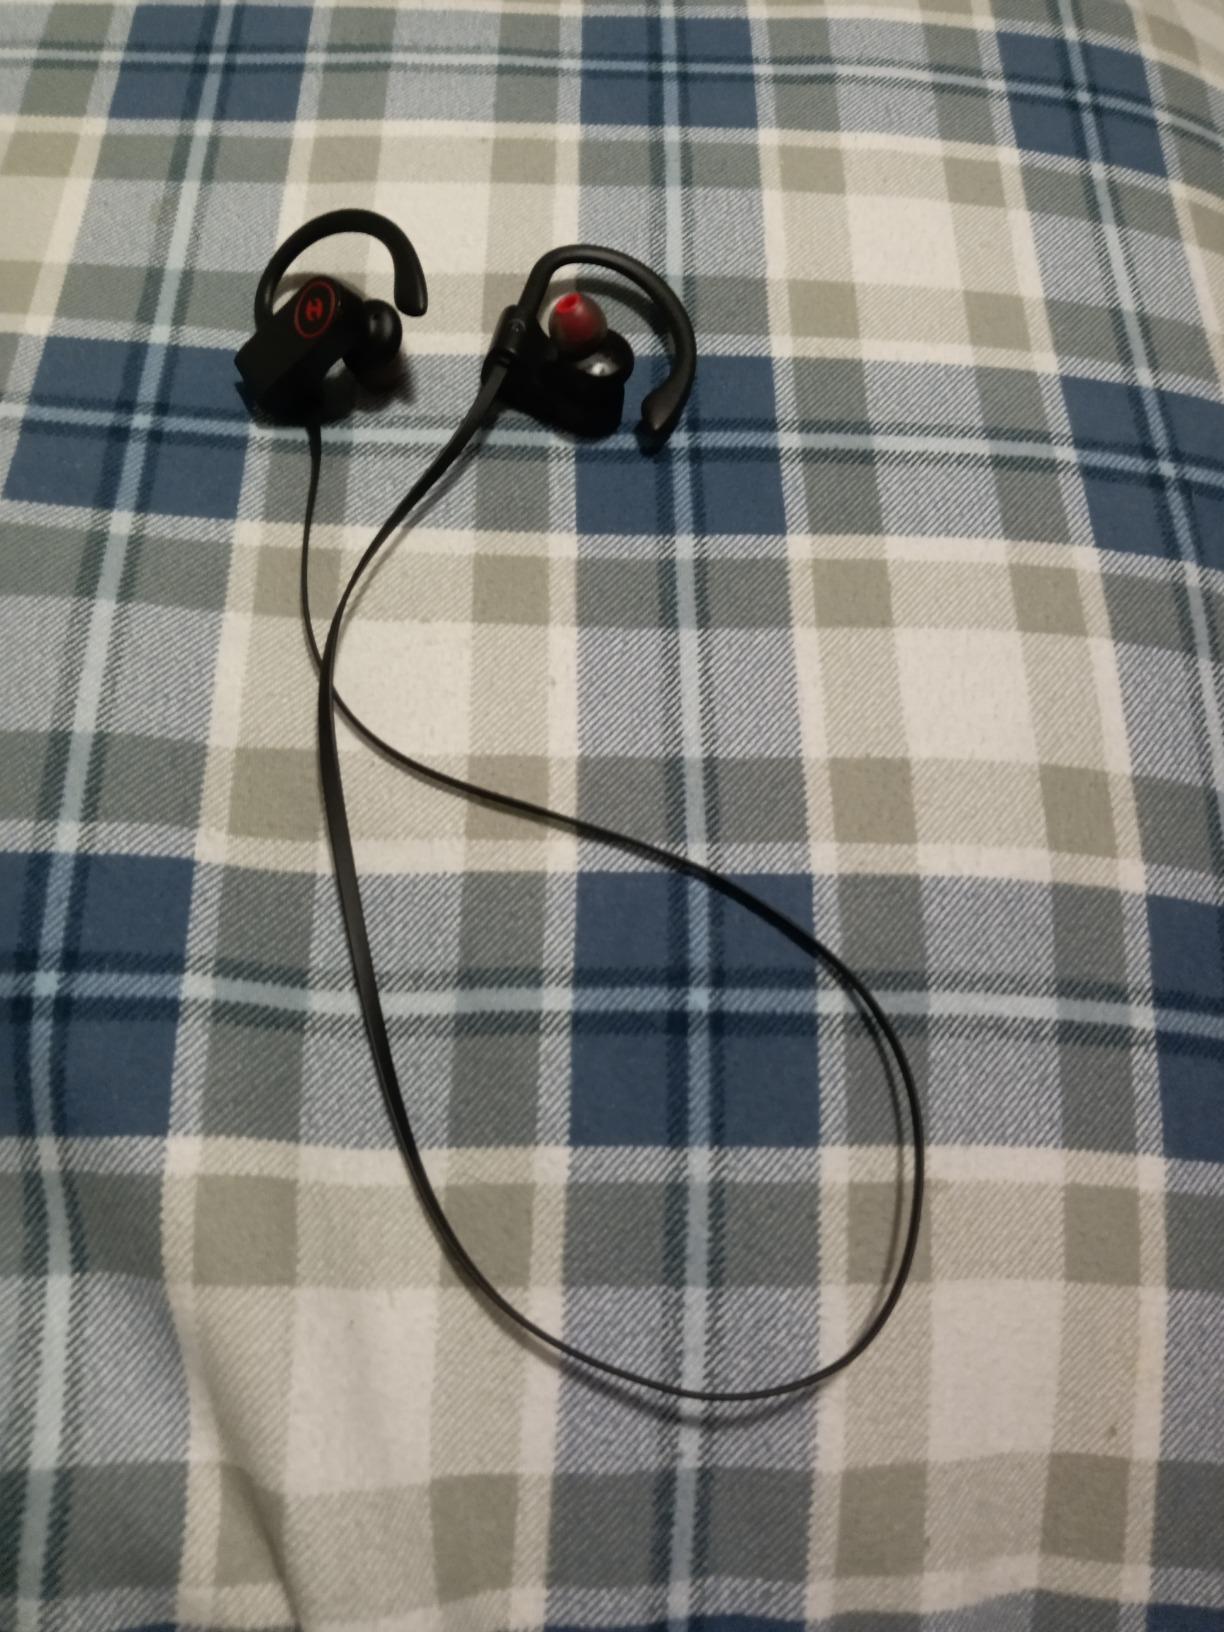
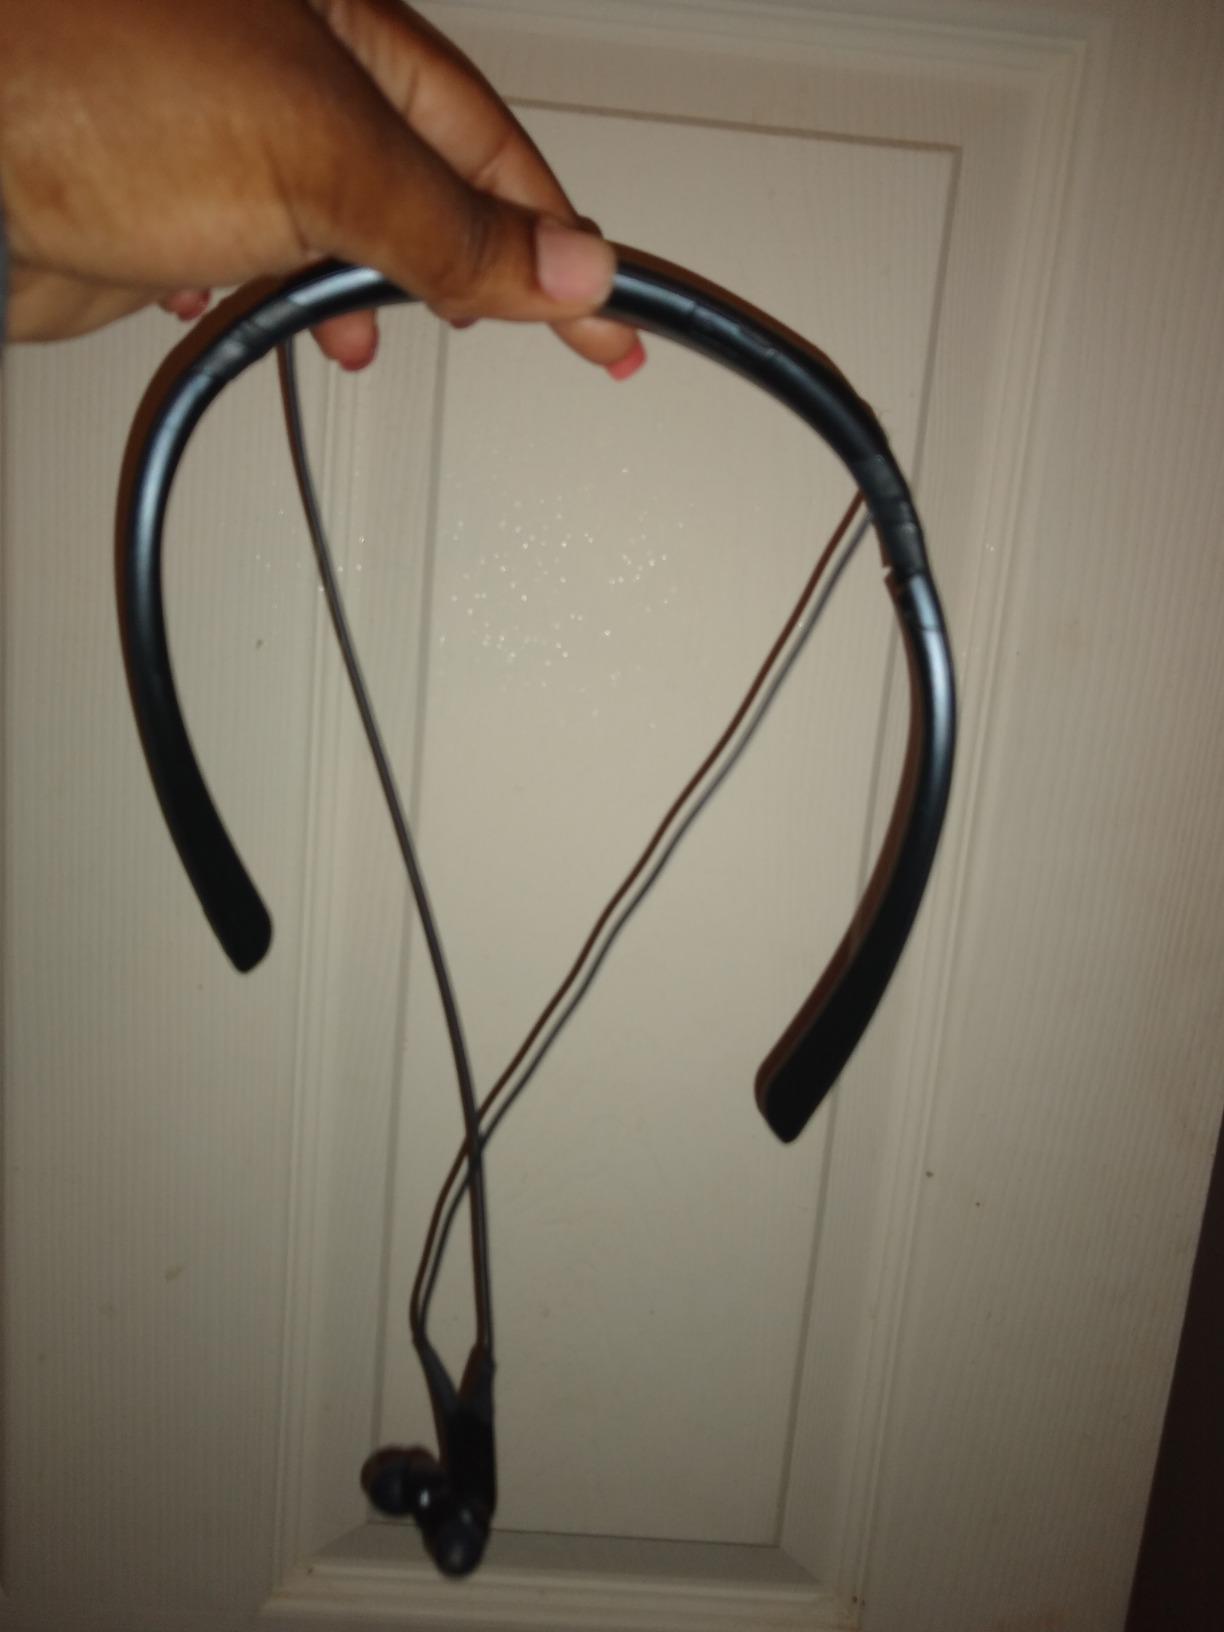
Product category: headphones
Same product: no